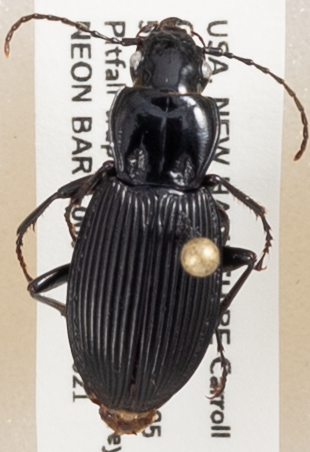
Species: Pterostichus lachrymosus
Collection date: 2019-08-21
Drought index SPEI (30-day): -0.554
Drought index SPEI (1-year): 0.9
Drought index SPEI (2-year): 0.71